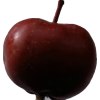
Label: Apple 18